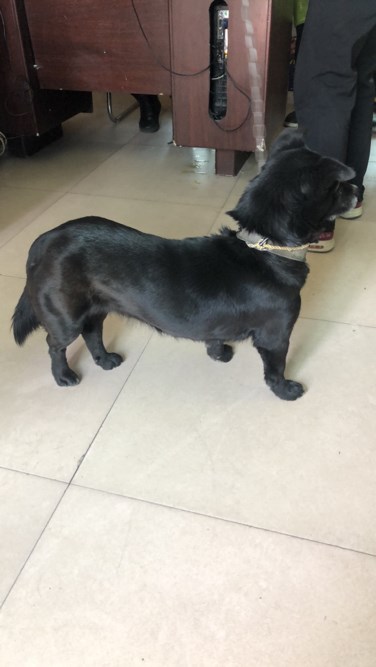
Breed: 3336-n000121-chinese_rural_dog